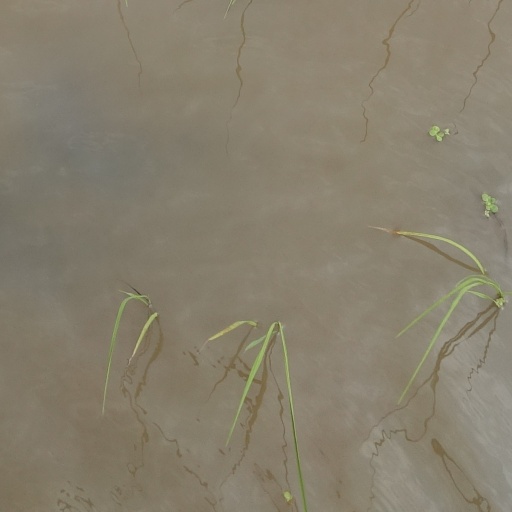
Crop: rice